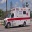
Label: ambulance